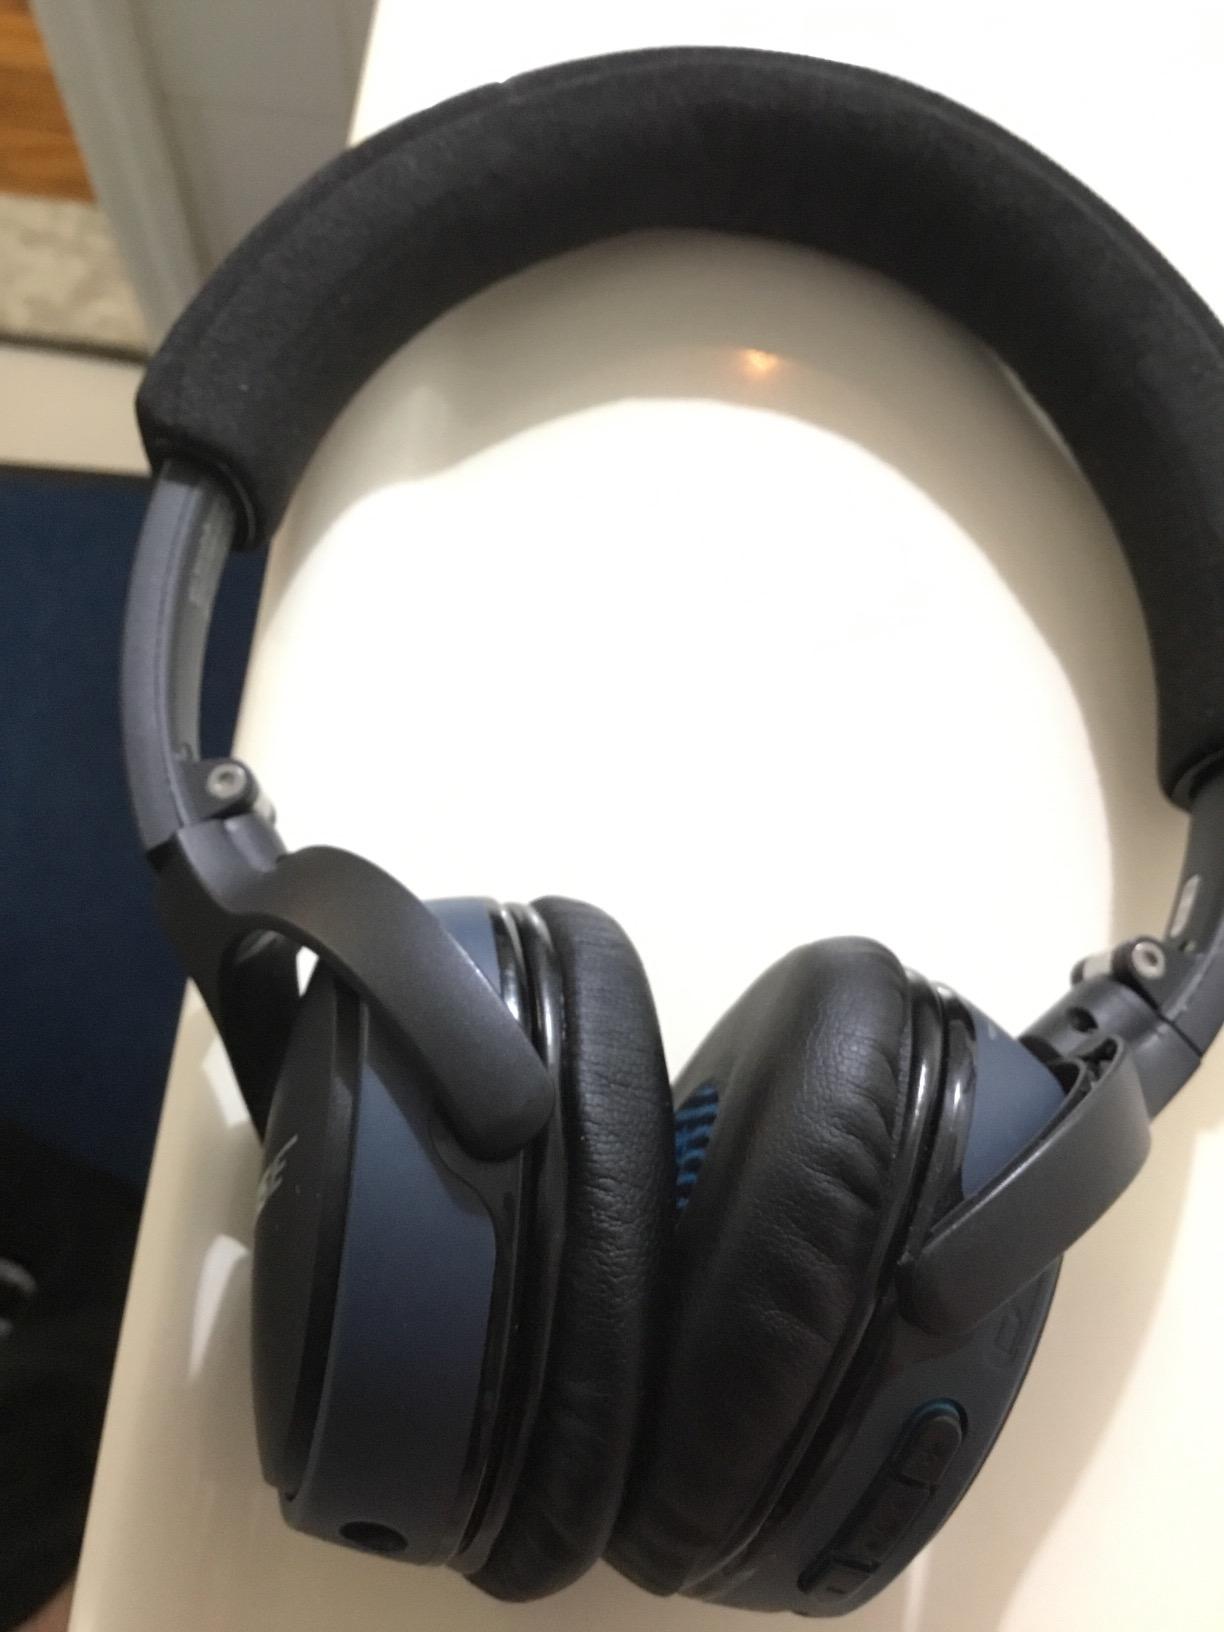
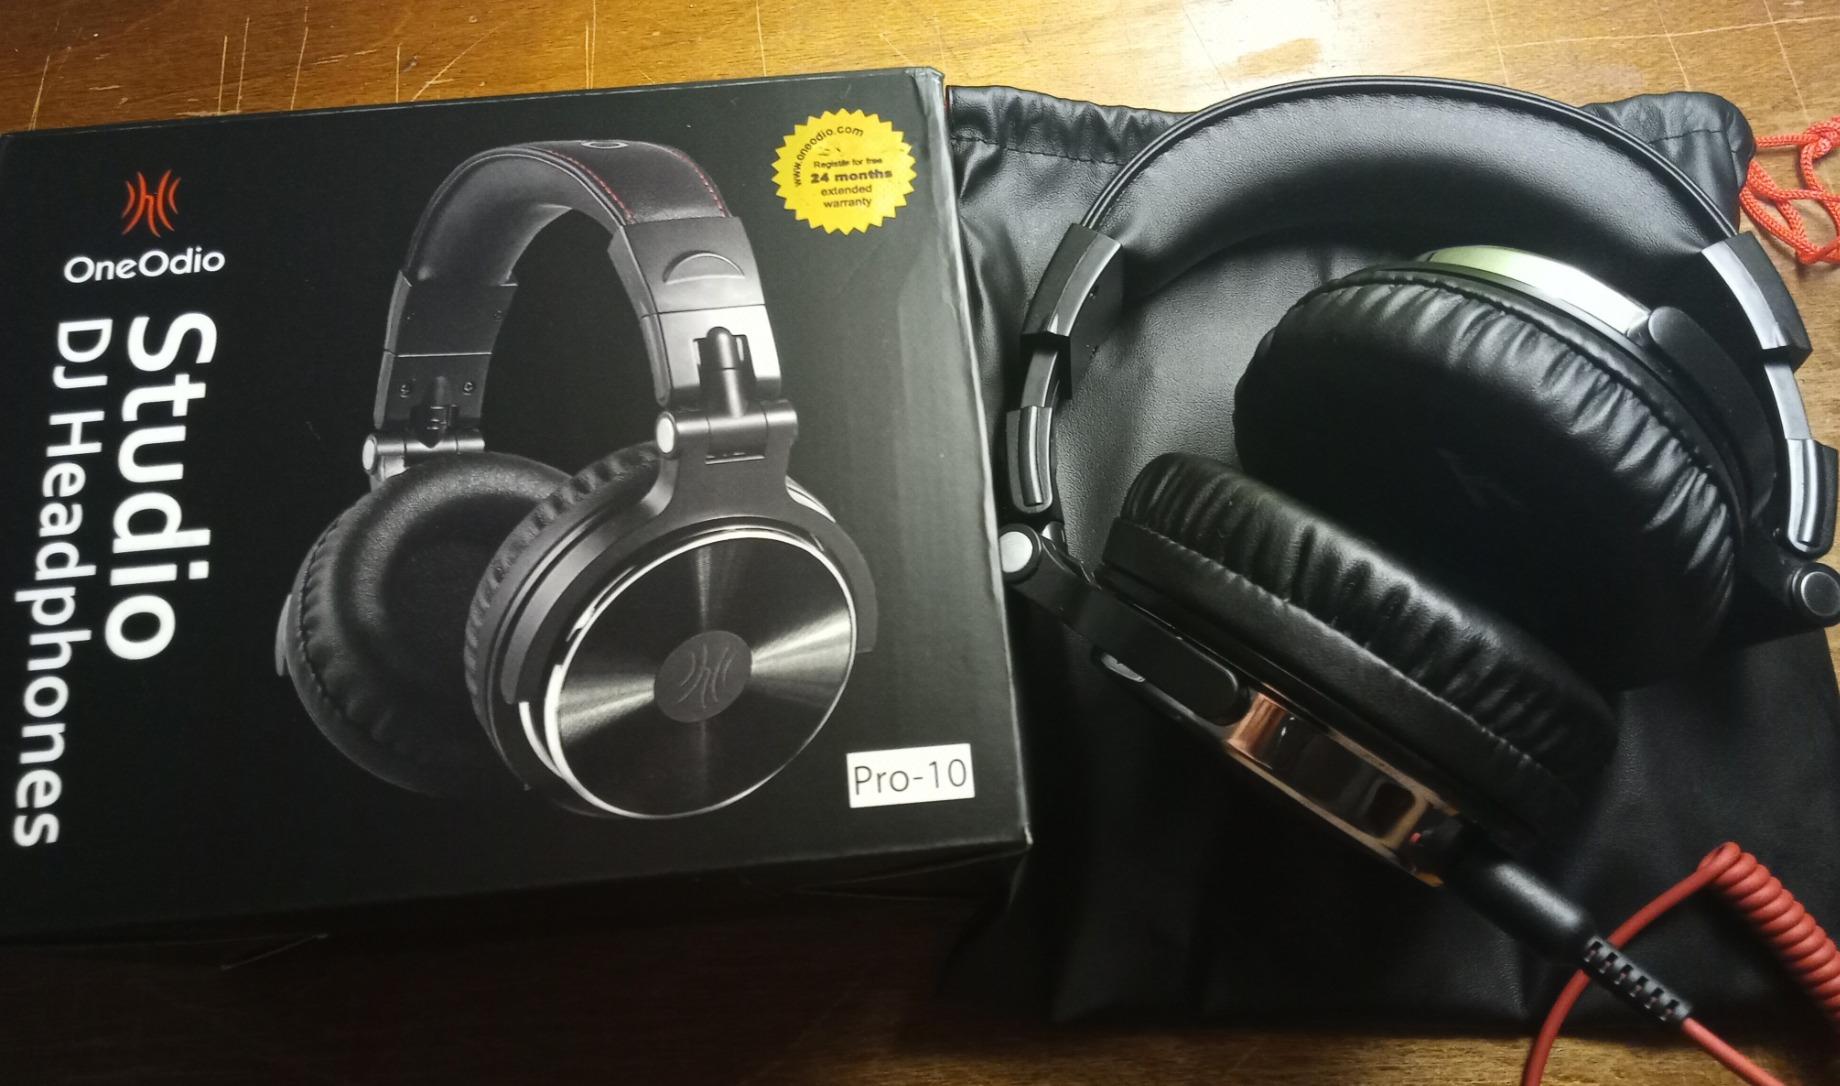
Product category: headphones
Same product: no